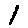
Label: 1